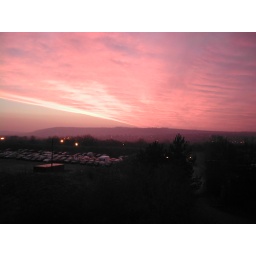
red sky in the morning shepards warning (westbury white horse)